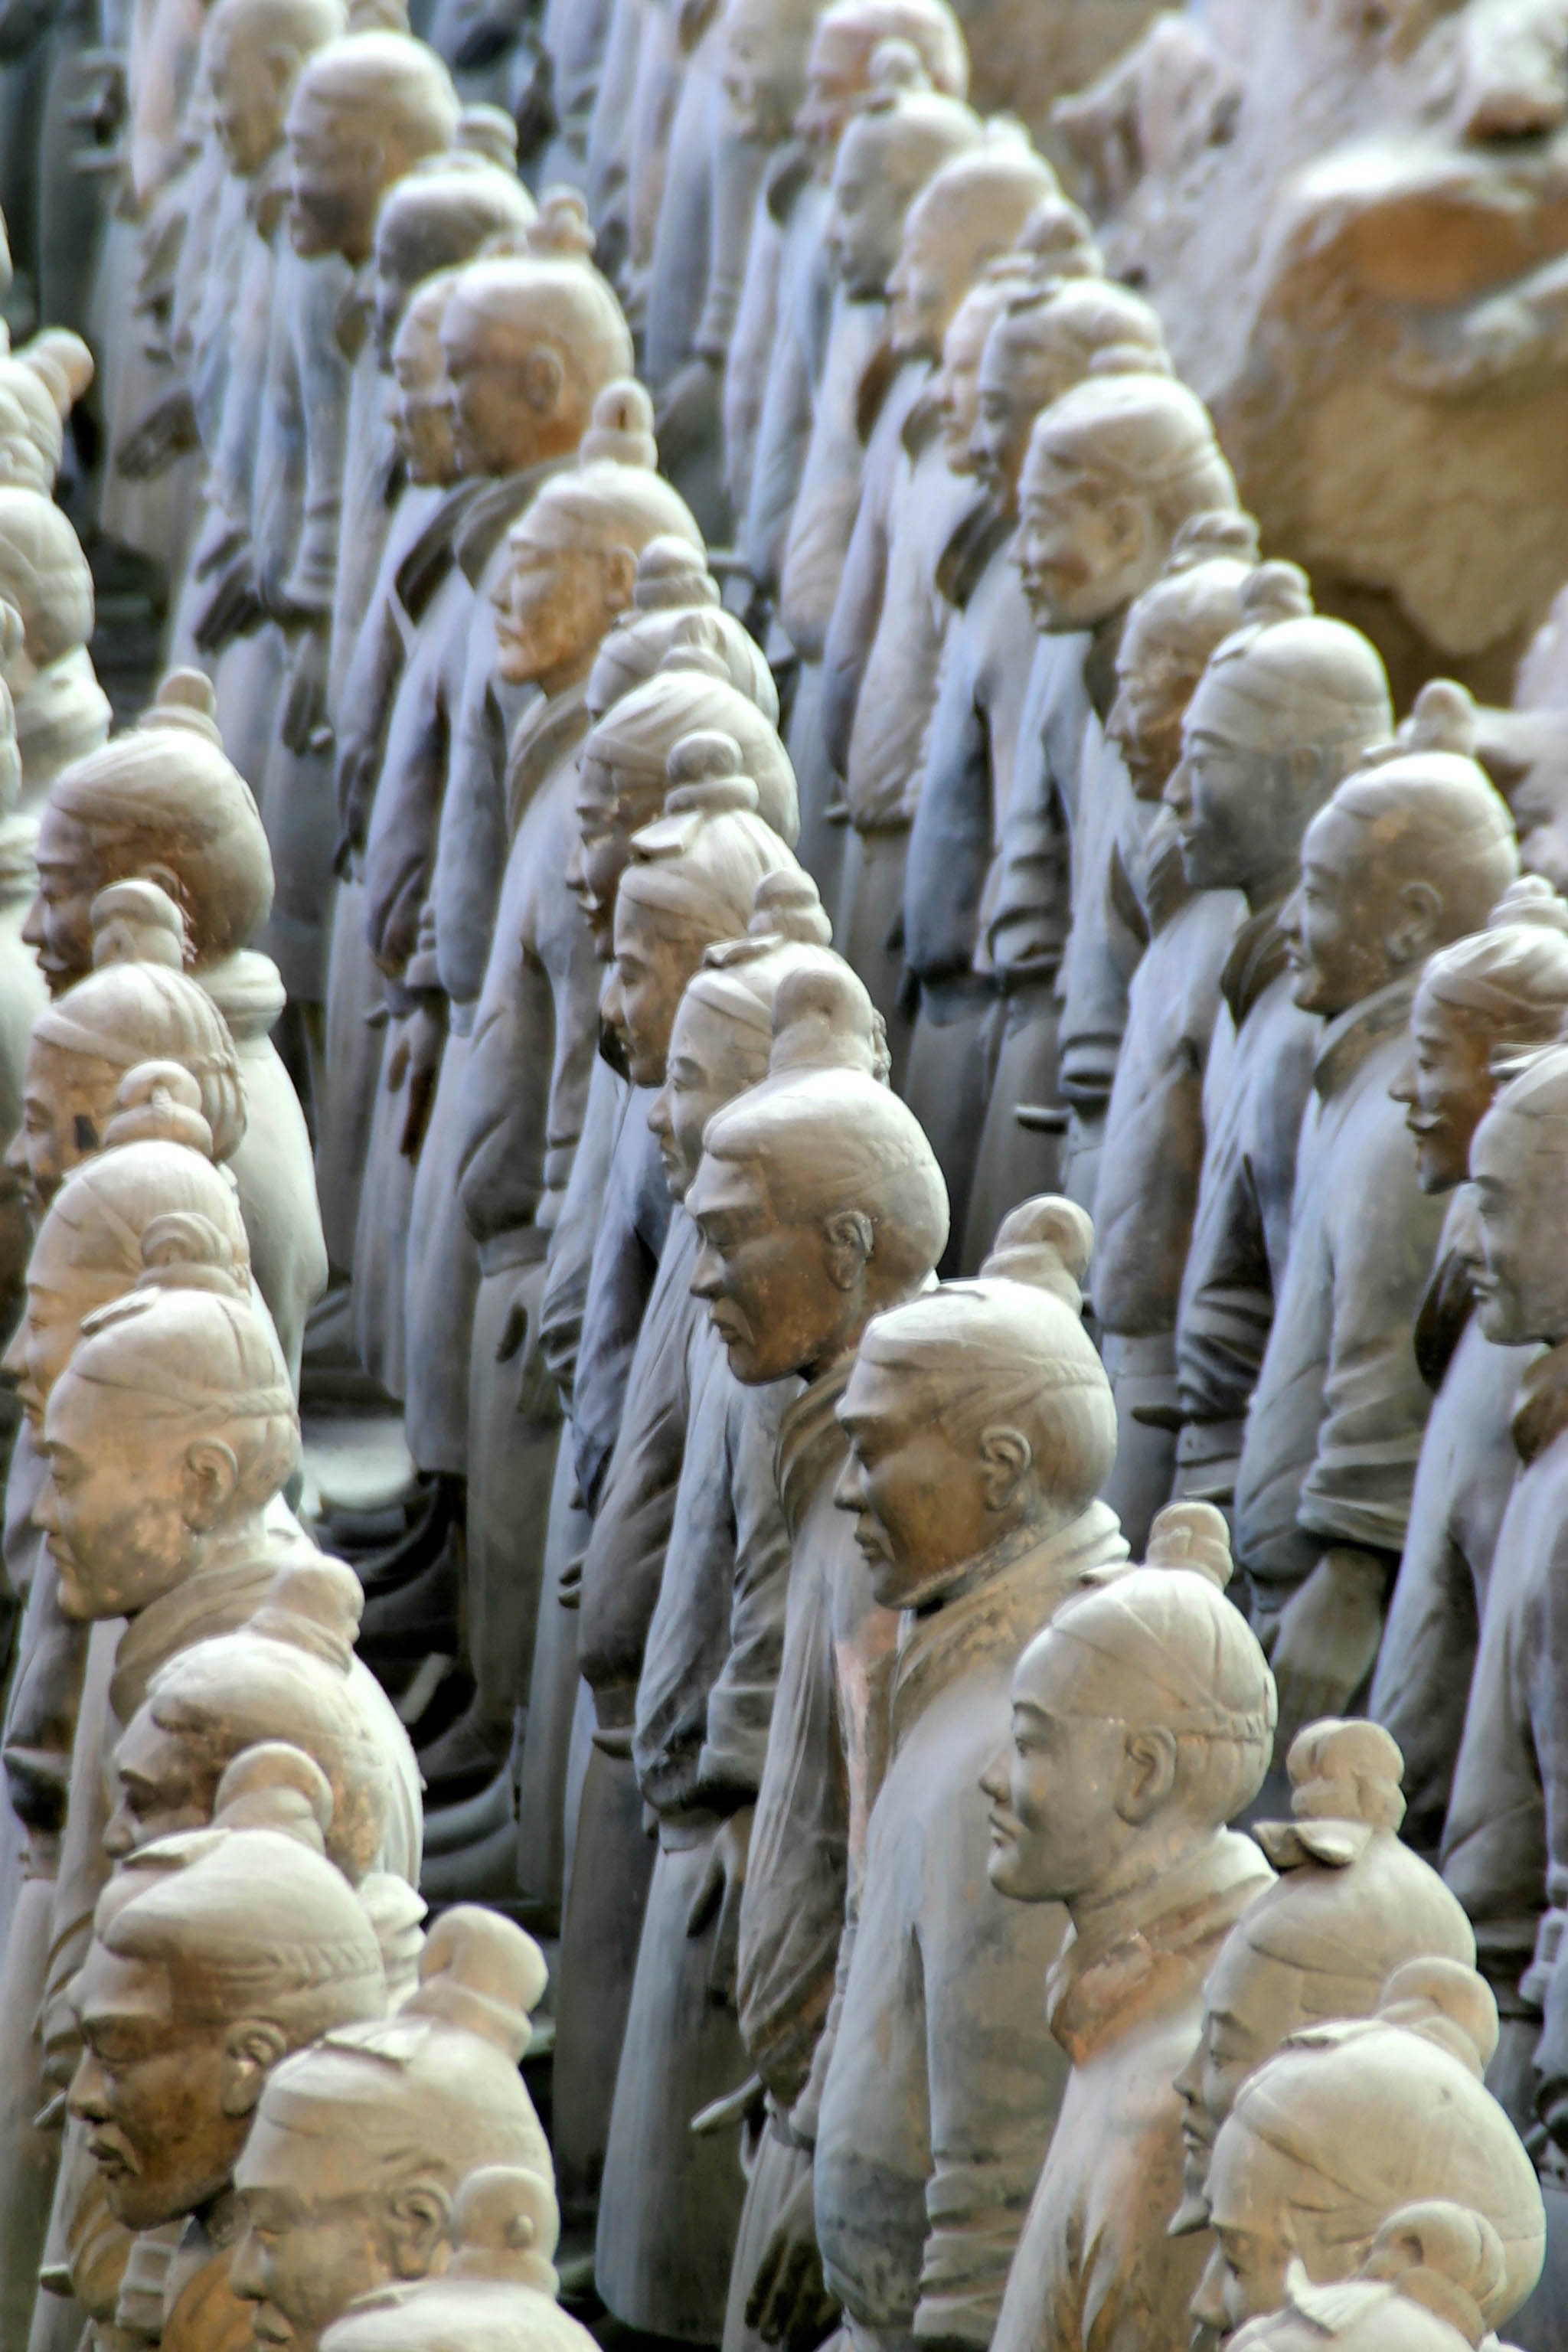
monument, statue, dish, food, terracotta, sculpture, art, temple, carving, china, warrior, mythology, stone carving, xian, ancient history